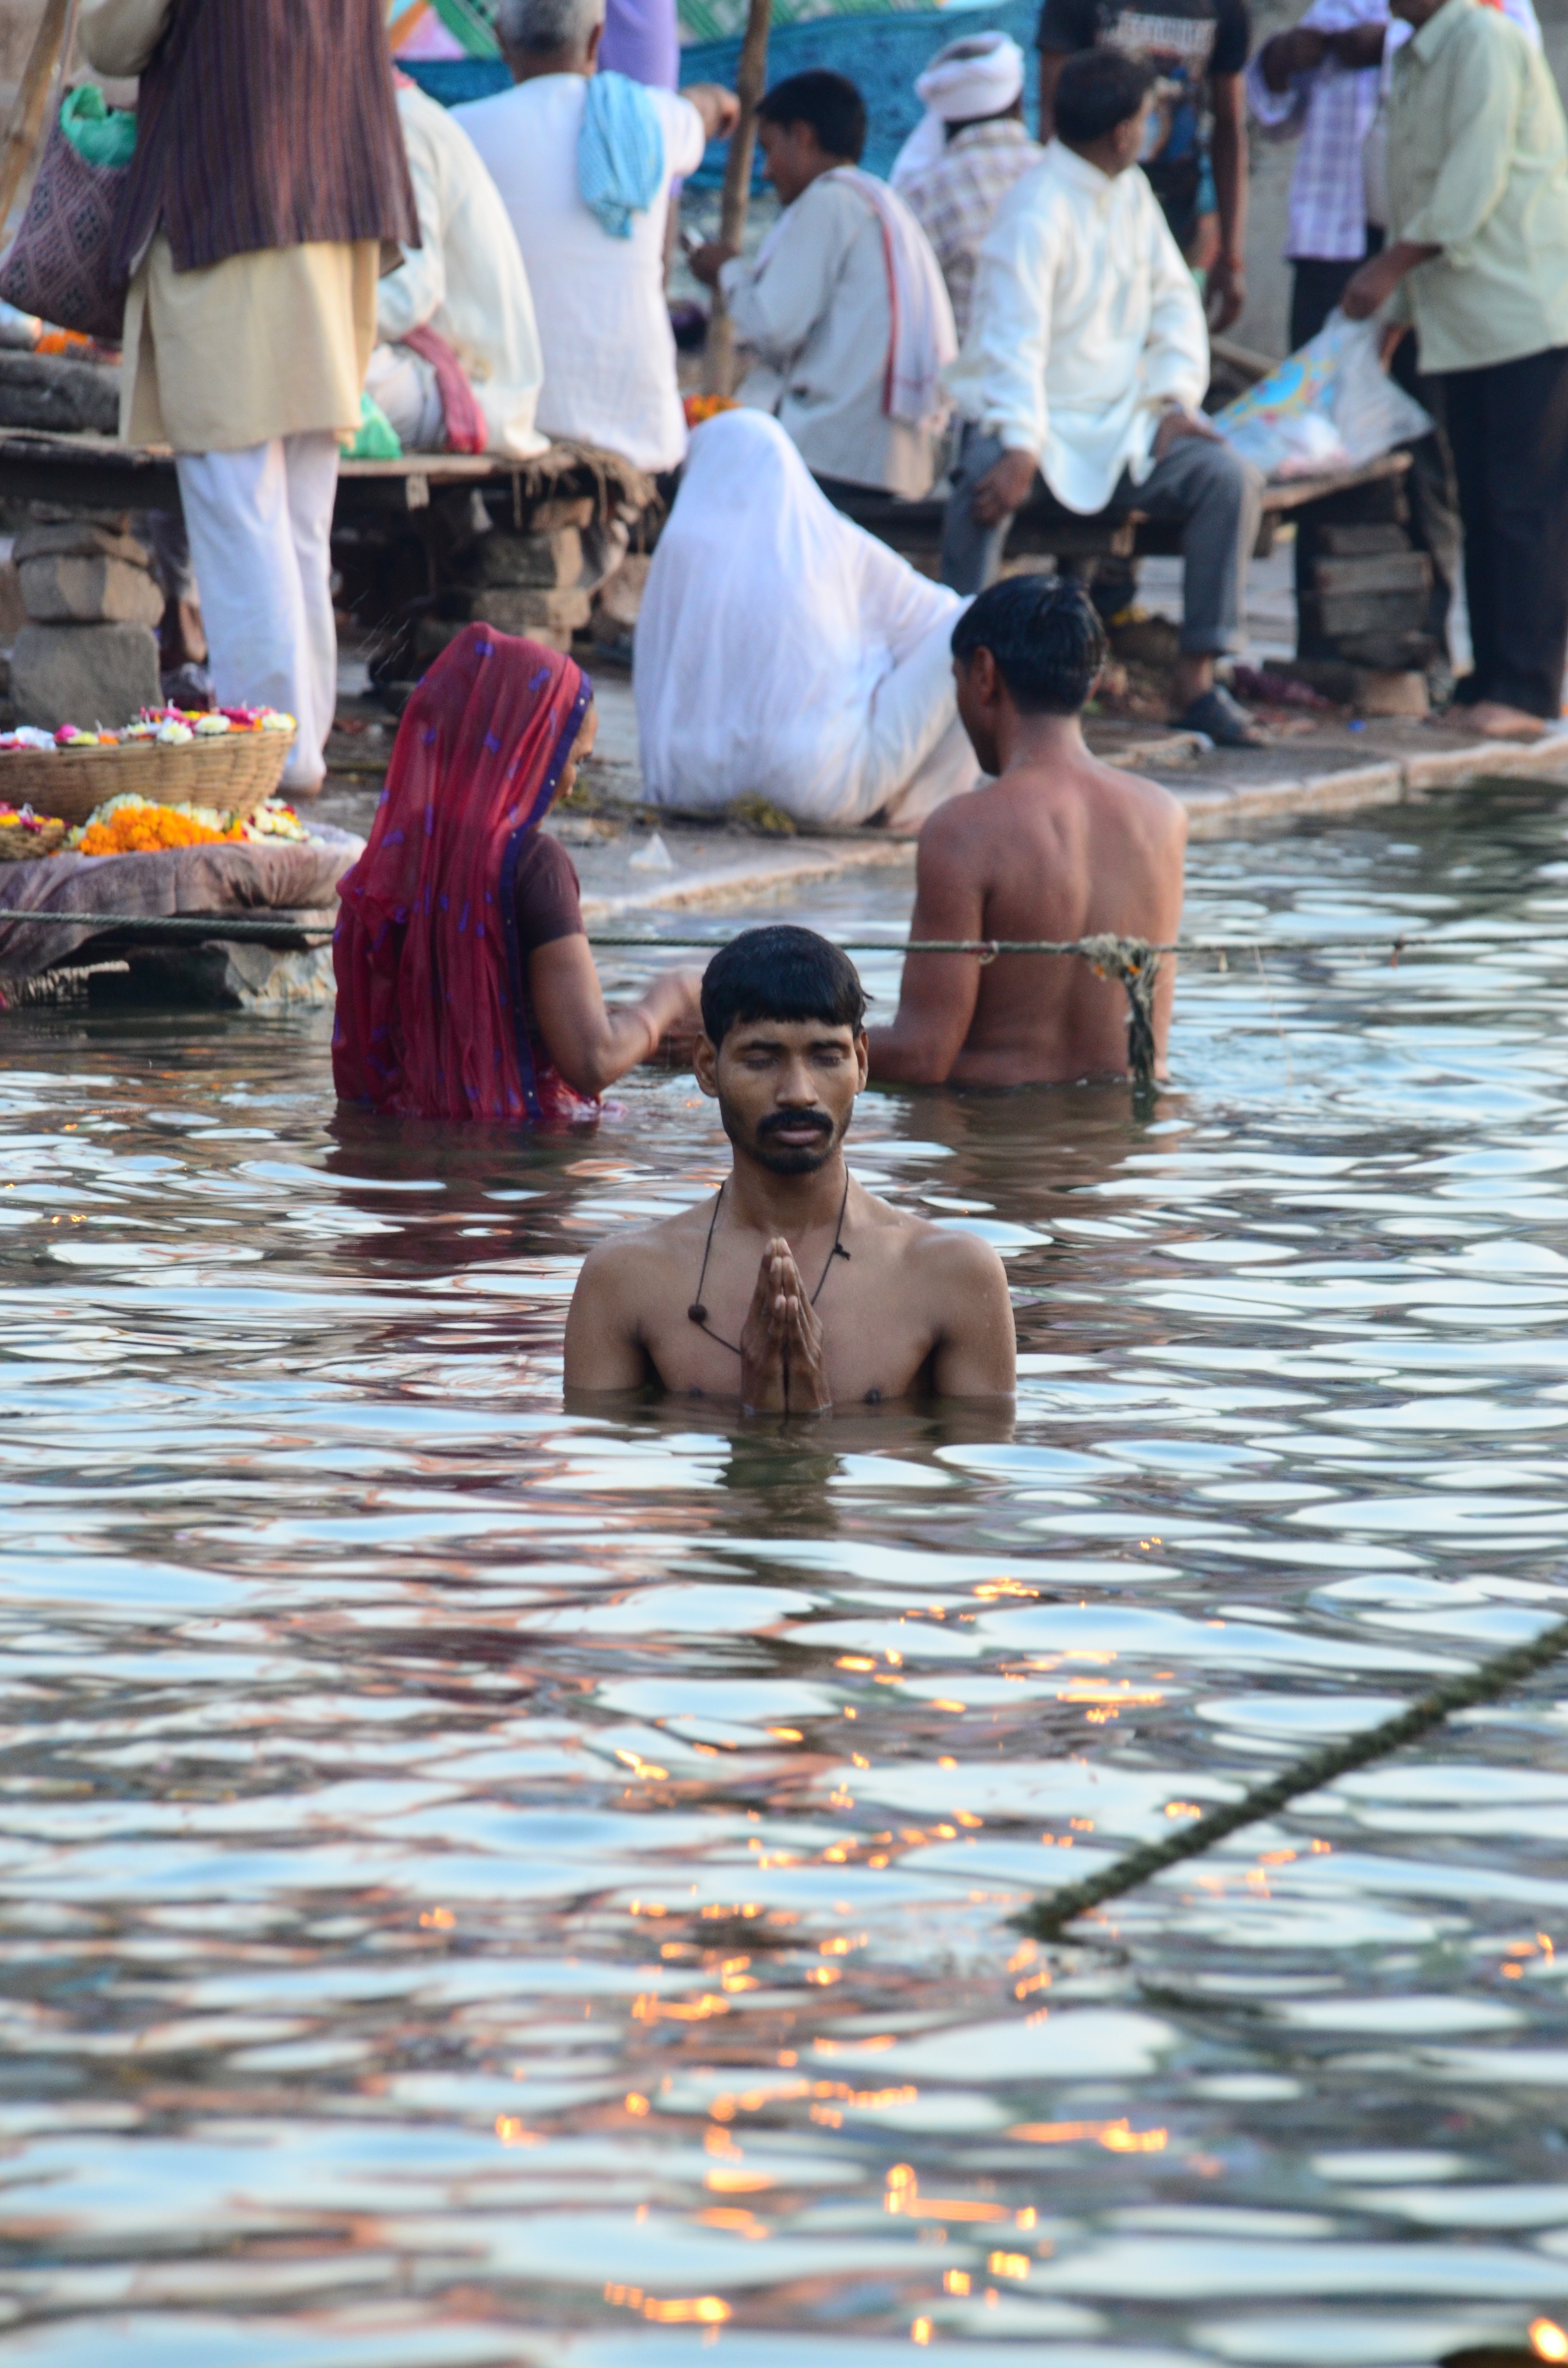
man, water, people, river, india, bath, ganges, varanasi, ritual